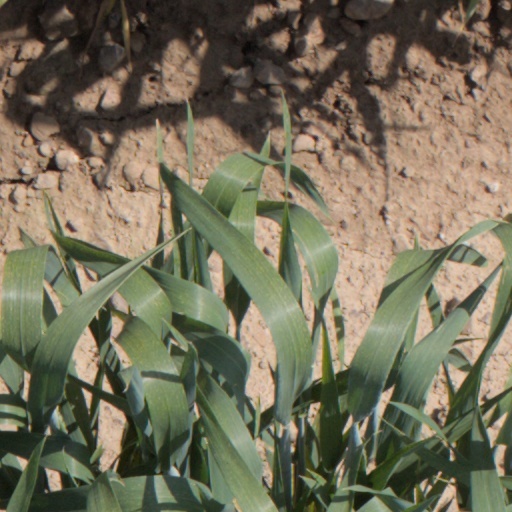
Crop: wheat